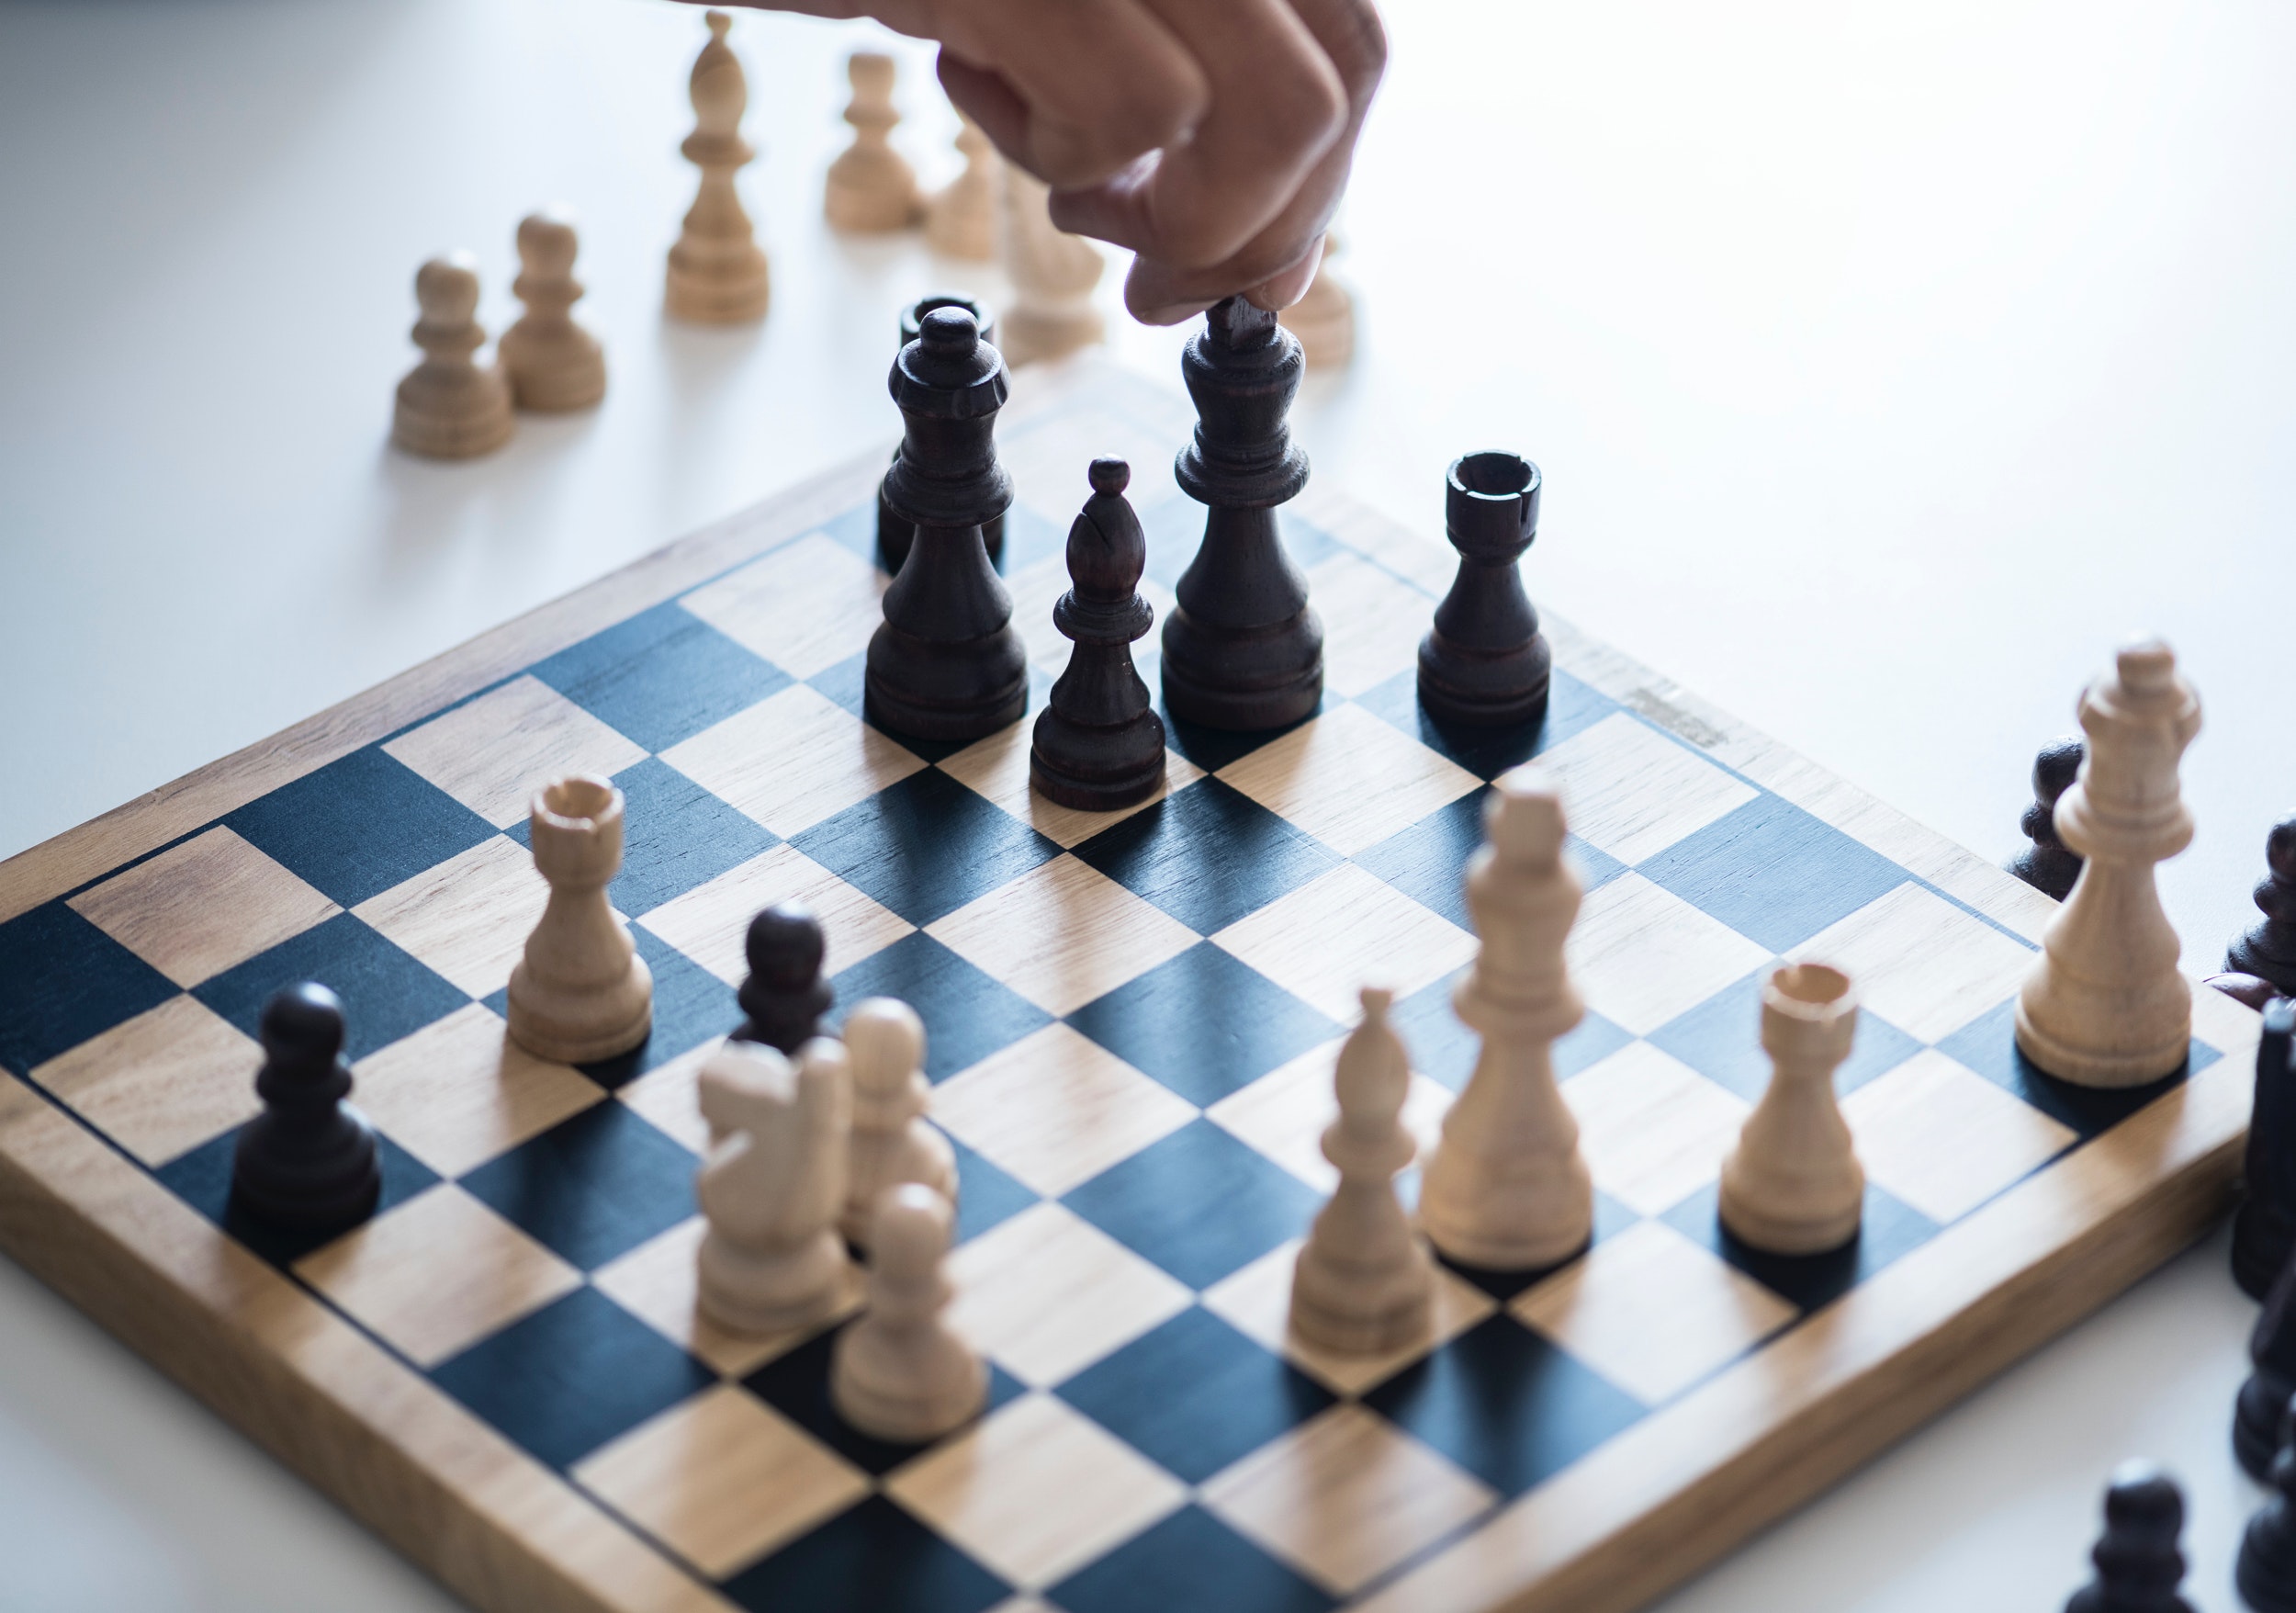
chessboard, indoor games and sports, games, board game, chess, recreation, play, tabletop game, table, sports equipment, square